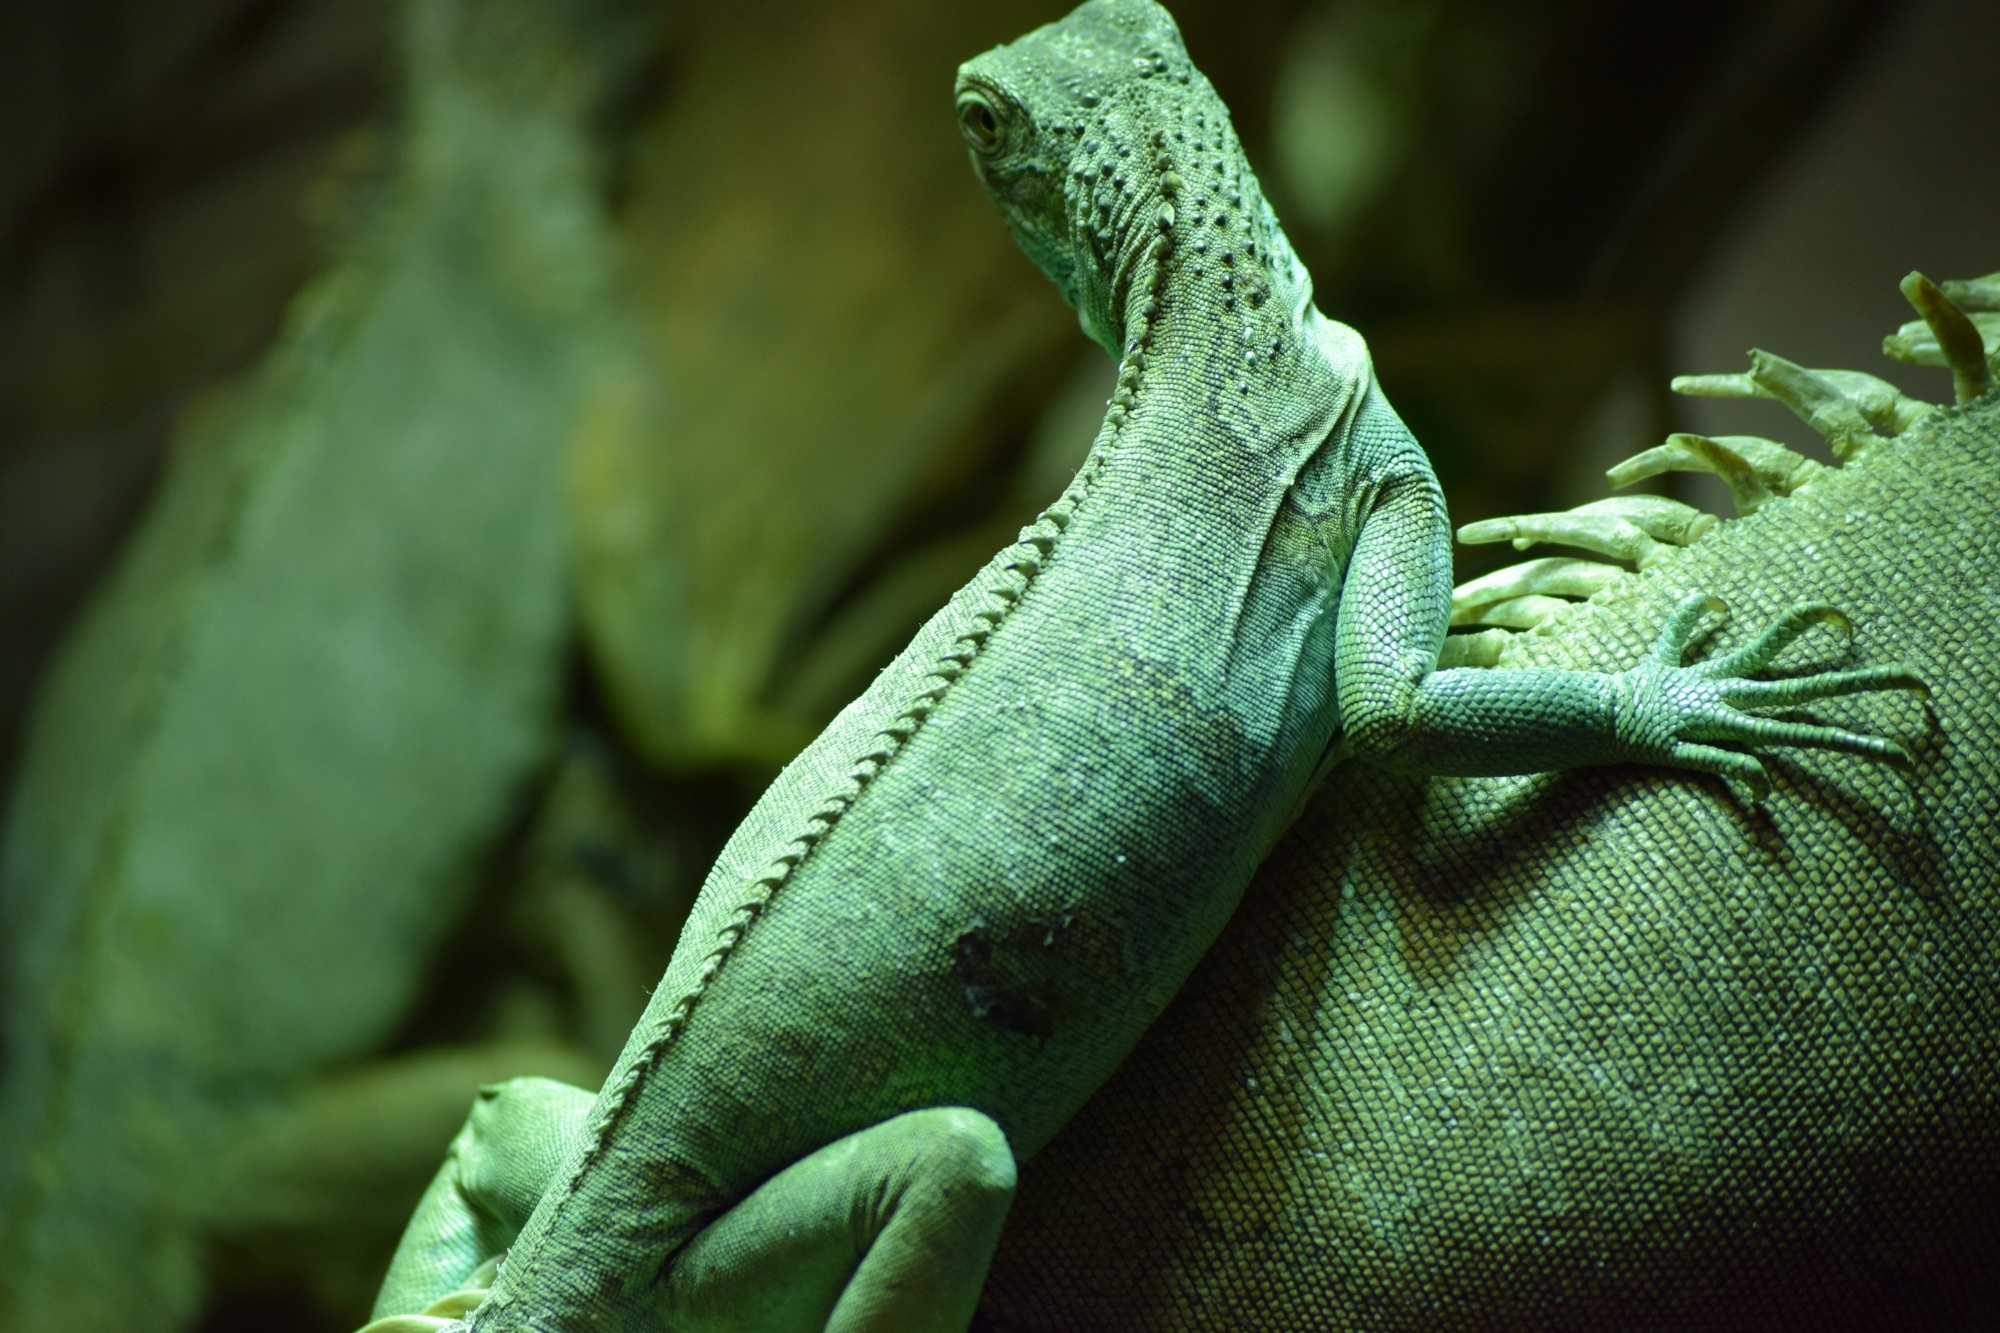
nature, animal, green, italy, reptile, iguana, fauna, lizard, close up, chameleon, vertebrate, iguania, macro photography, scaled reptile